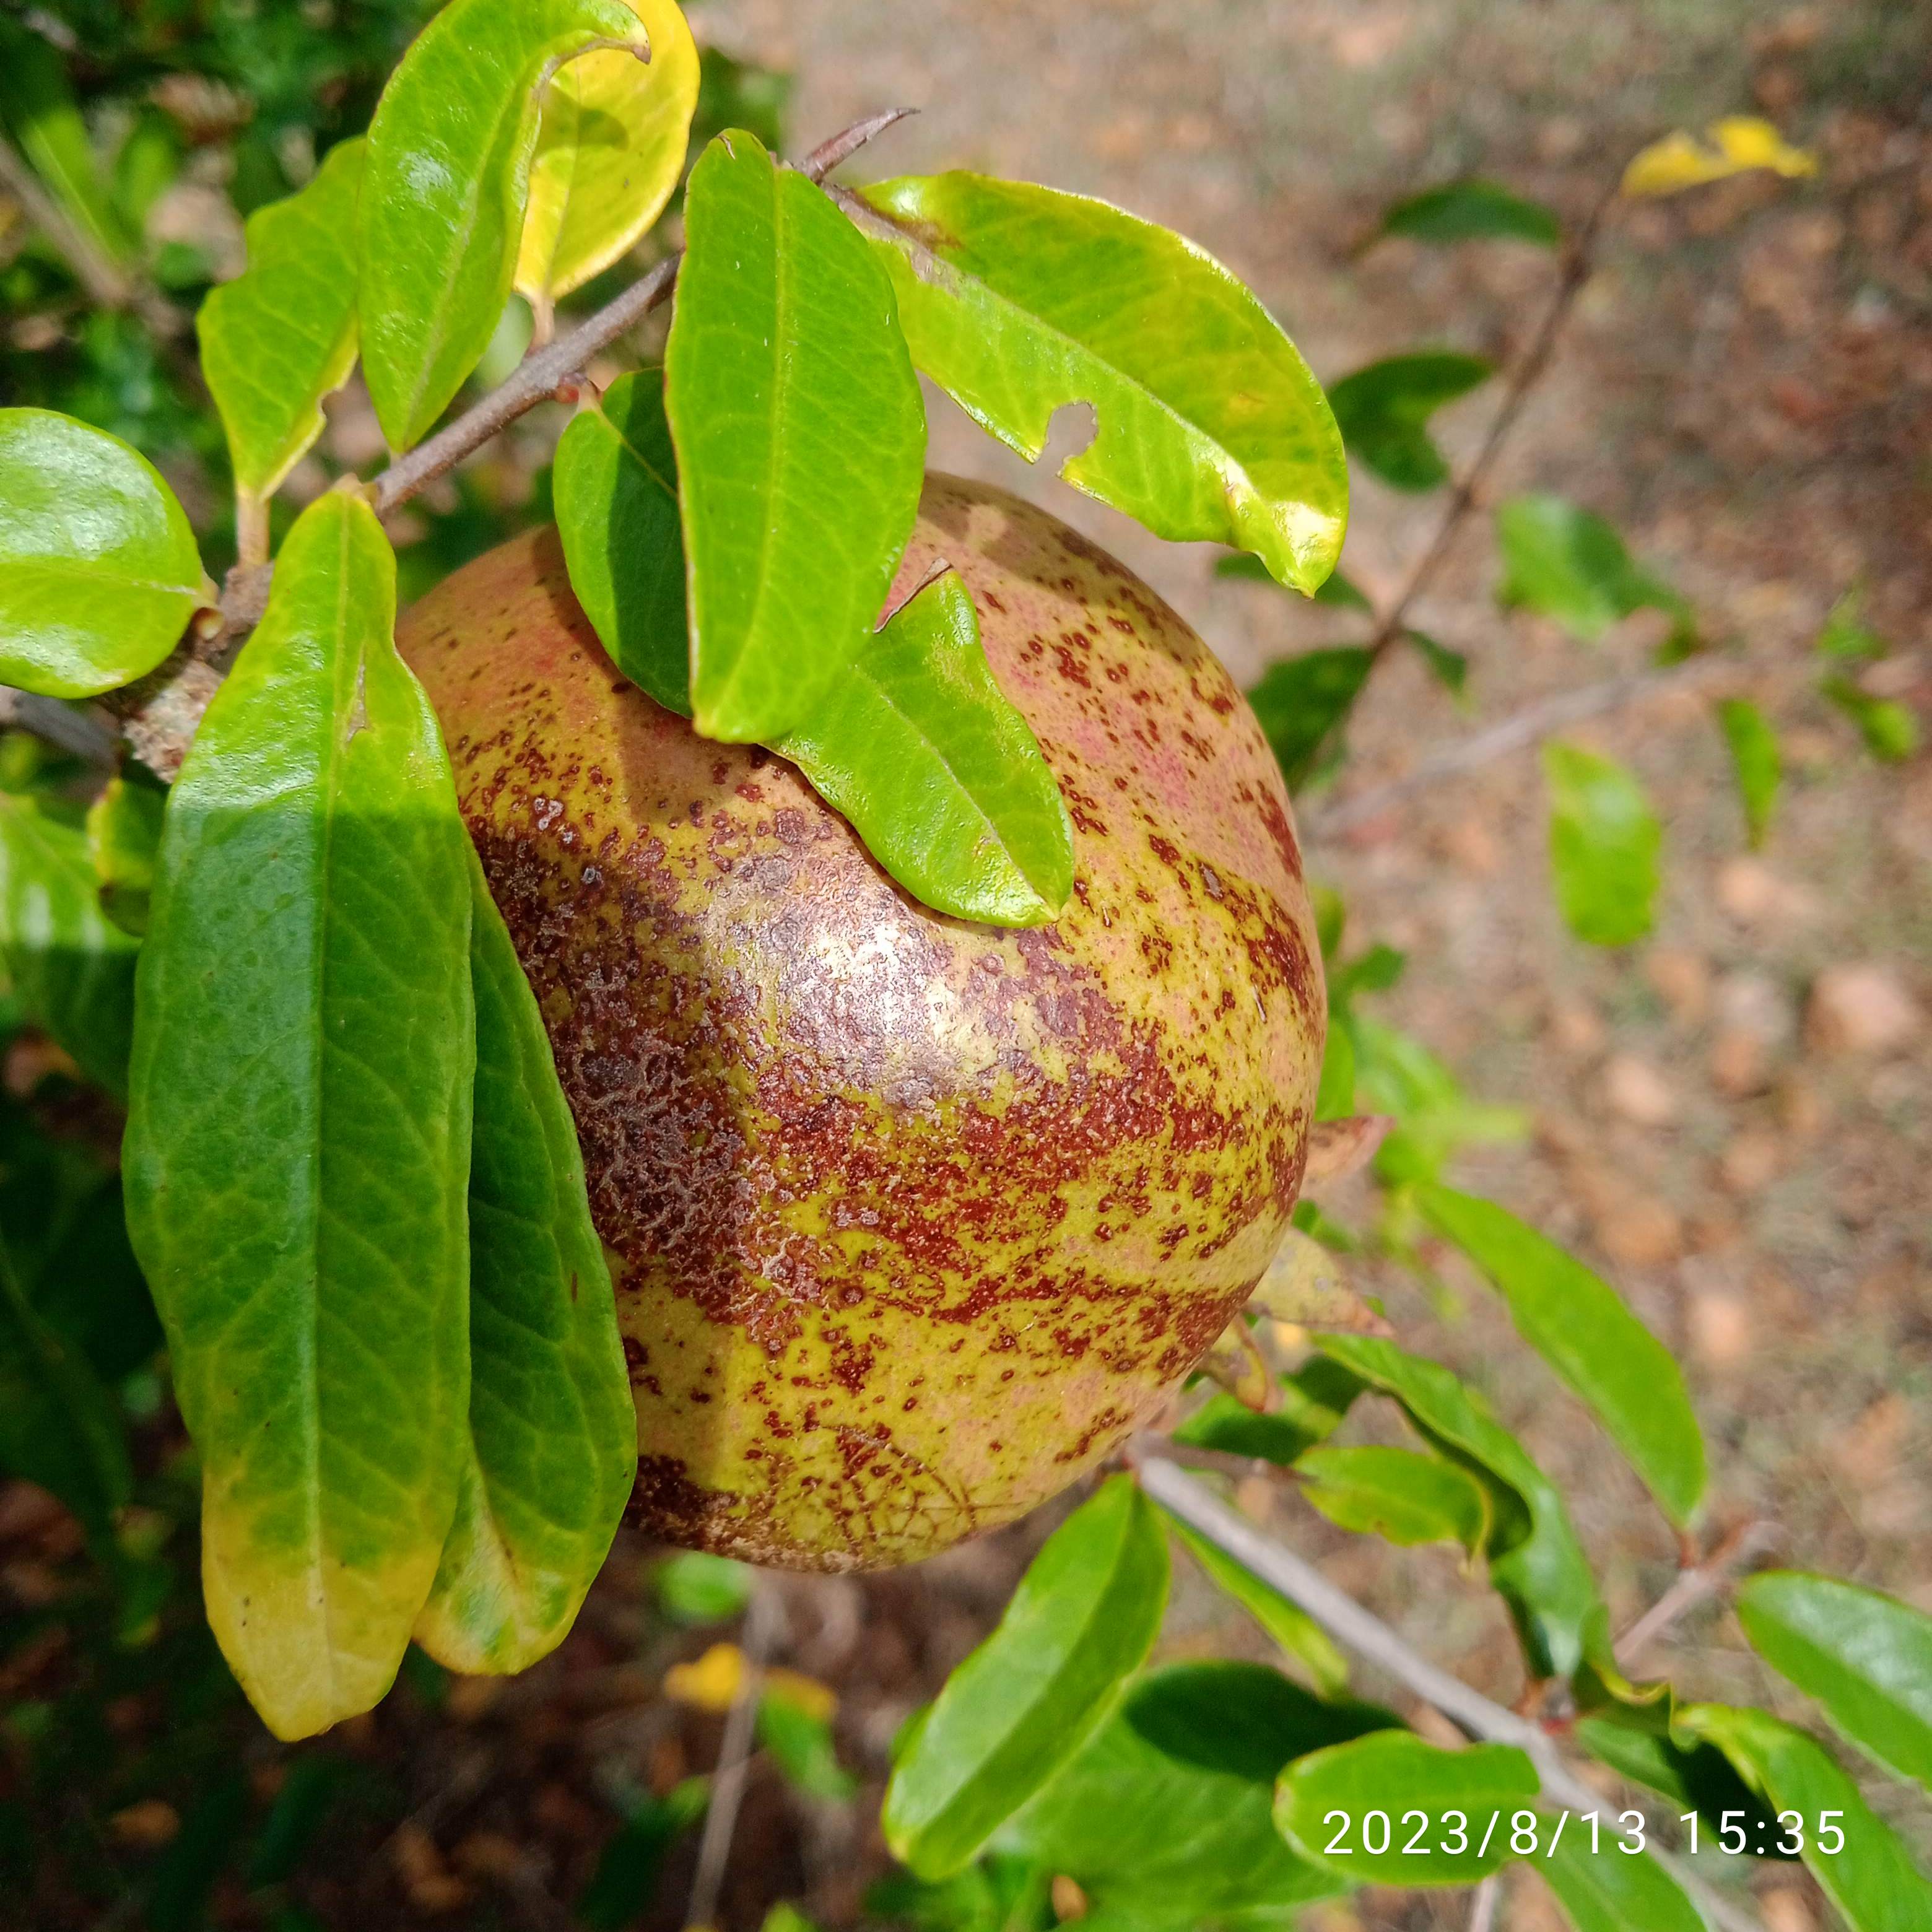
Label: Cercospora